Casa do Cabido

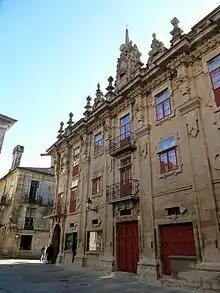

Casa do Cabido is a historic house in Santiago de Compostela, Province of A Coruña, Galicia, Spain, facing the Praza de Praterías. It was designed for urban beautification in order to decorate and match the surroundings and completed in 1758 in the baroque style.